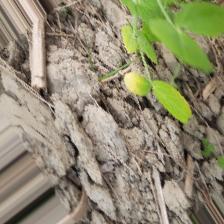
Label: Ascochyta blight